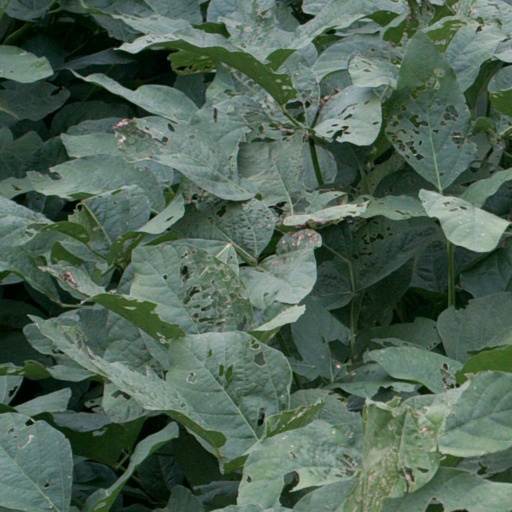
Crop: soybean